Mutual Defense Pact of the Southeastern Provinces

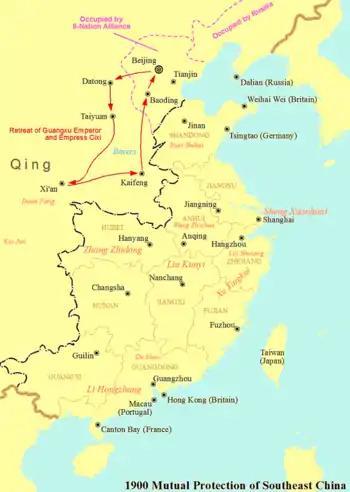
The situation of Mutual Protection of Southeast China in 1900.

The Mutual Defense Pact of the Southeastern Provinces was an agreement reached in the summer of 1900 during the Boxer Rebellion by Qing dynasty governors of the provinces in southern, eastern and central China when the Eight-Nation Alliance invaded northern China. The governors, including Li Hongzhang (governor-general of Guangdong, Guangxi), Xu Yingkui (governor-general of Fujian, Zhejiang), Liu Kunyi (governor-general of Jiangsu, Anhui, Jiangxi), Zhang Zhidong (governor-general of Hubei, Hunan) and Yuan Shikai (provincial governor of Shandong), refused to carry out the imperial decree promulgated by the Qing imperial court to declare war on 11 foreign states, with the aim of preserving peace in their own provinces.